DeAndre Daniels

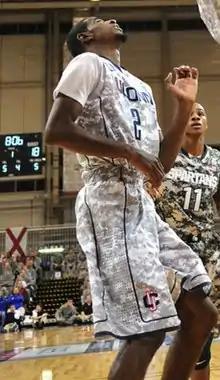
Daniels with UConn in 2012

DeAndre Martise Daniels (born April 15, 1992) is an American professional basketball player for the CD Español de Osorno of the Liga Nacional de Básquetbol de Chile (LNB). He played college basketball for the UConn Huskies, where he won a national championship and made the NCAA Final Four All-Tournament team in 2014.